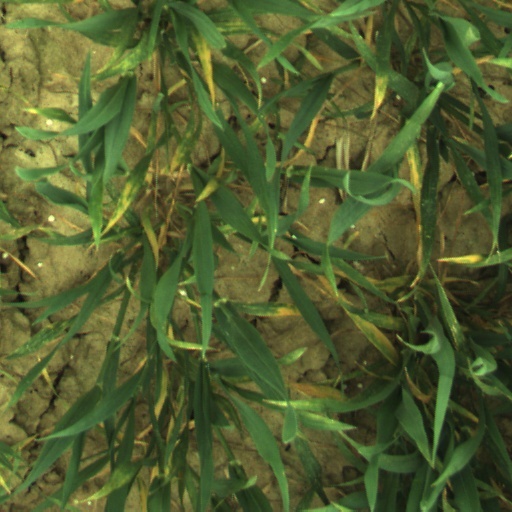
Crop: wheat